Central Expressway (Dallas)

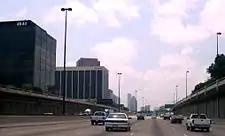
Central Expressway at Fitzhugh Avenue

The North Central Expressway extends from Woodall Rogers Freeway to County Line Road in Van Alstyne. For its entirety, the highway contains at least six frontage road lanes alongside the main lanes.